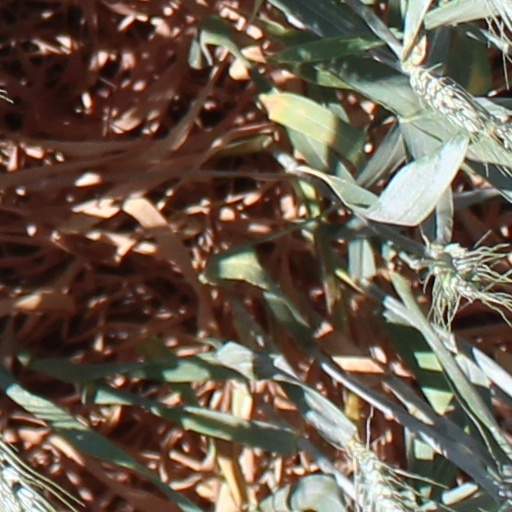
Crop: wheat